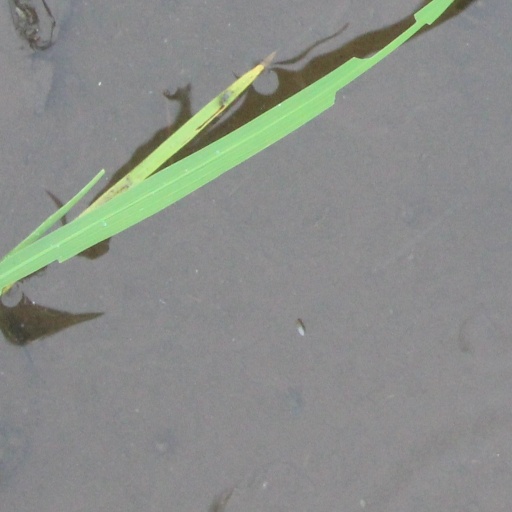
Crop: rice